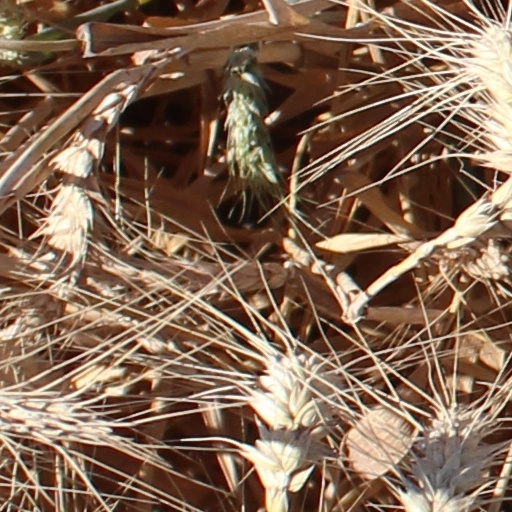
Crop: wheat